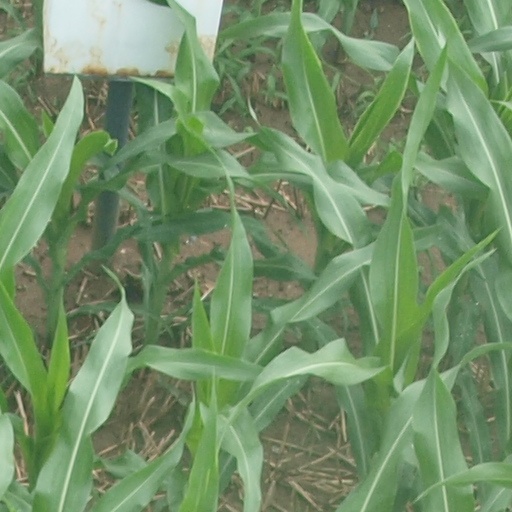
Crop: maize; corn